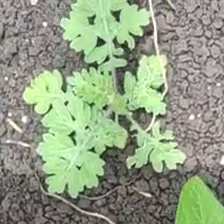
Weed species: Gajar_gavat_(Parthenium hysterophorus)